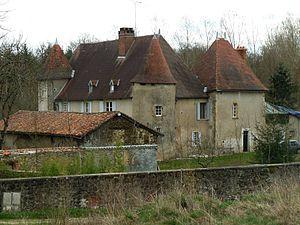
château de Chambes, Roumazières-Loubert, Charente, France
Le château de Chambes est situé à Roumazières-Loubert au bord de la Charente.
Cet article recense les monuments historiques de la Charente, en France.